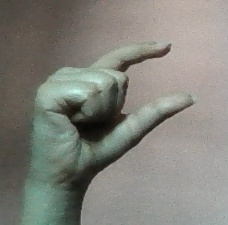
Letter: dal